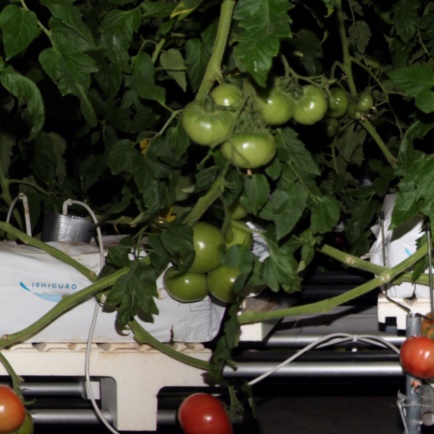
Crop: tomato